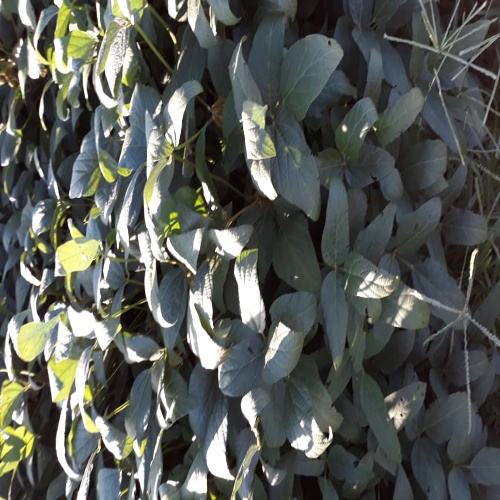
Label: Diabrotica_speciosa